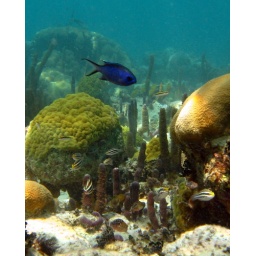
A blue fish swims over a large brain coral. SCUBA diving at &amp;quot;Tabletop&amp;quot; in Turks &amp;amp; Caicos